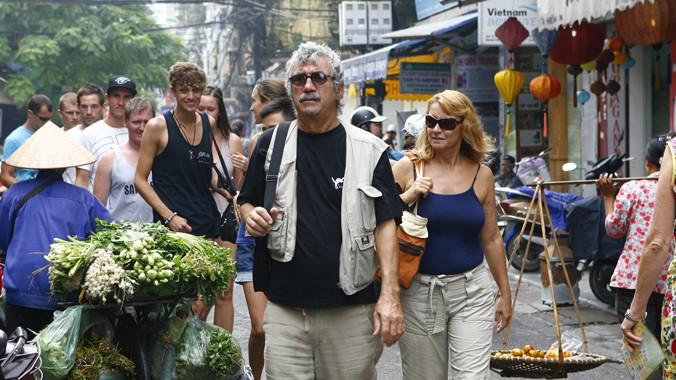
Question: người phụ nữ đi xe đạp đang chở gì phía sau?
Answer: những bó rau